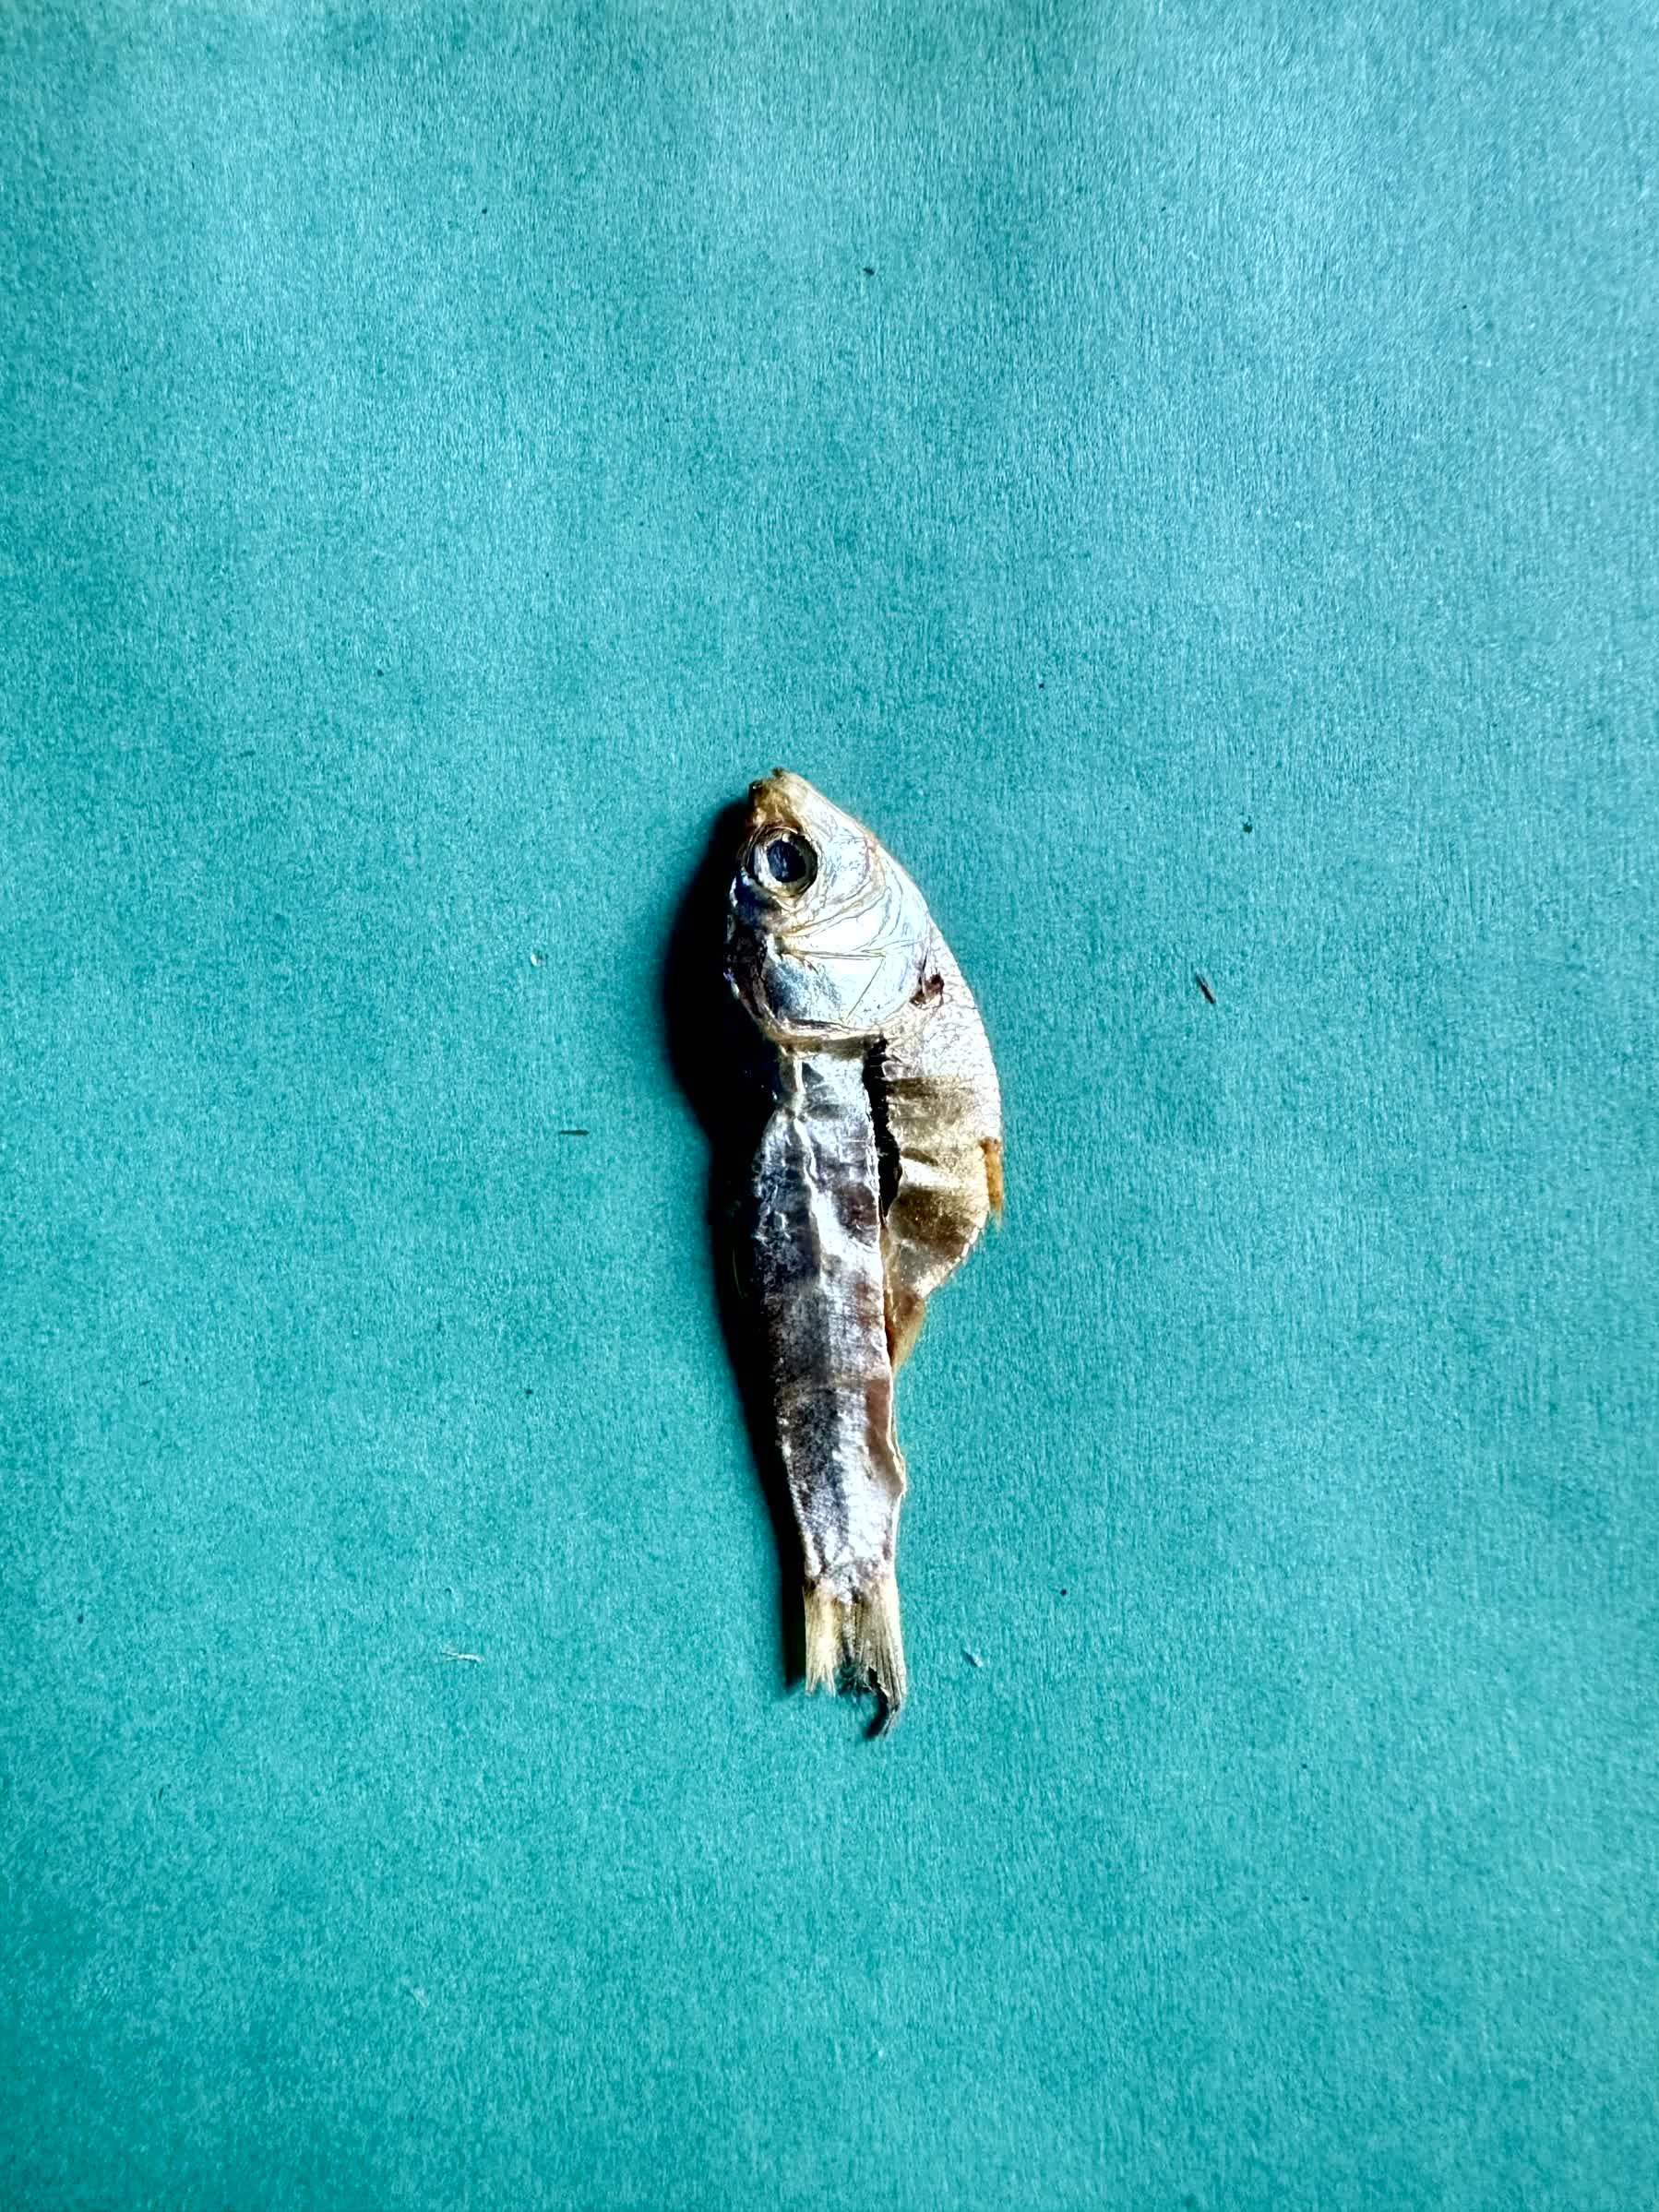
Species: Chapila